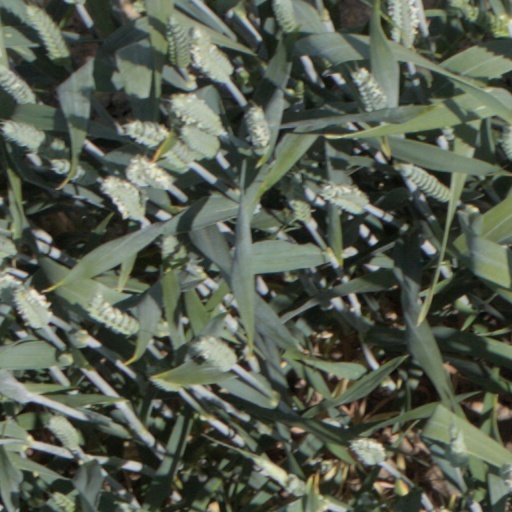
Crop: wheat